Mukharby Ulbashev

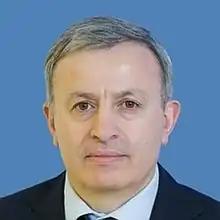

Mukharby Magomedovich Ulbashev (born 15 May 1960) is a Russian politician serving as a senator from Kabardino-Balkaria since 23 September 2019.